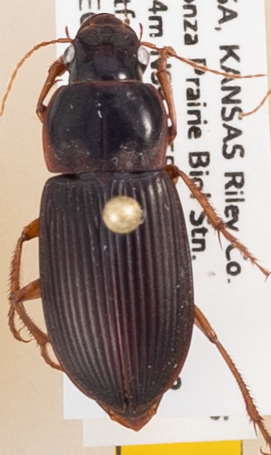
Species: Harpalus pensylvanicus
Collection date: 2018-08-02 04:00:00
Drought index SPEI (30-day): -0.39
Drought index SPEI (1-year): -2.01
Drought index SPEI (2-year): -1.25